Largest prehistoric animals

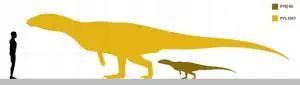
Size comparison of "Sillosuchus" to a human

"Proterosuchus fergusi" is the largest known proterosuchid with a skull length of and a possible body length of .